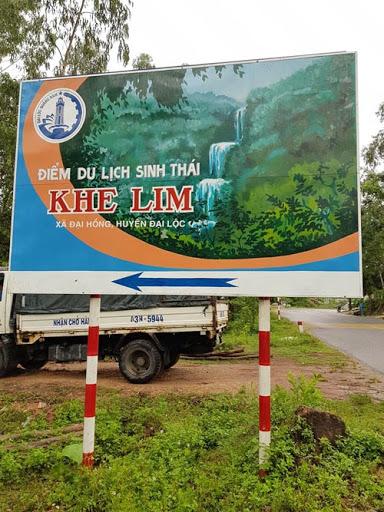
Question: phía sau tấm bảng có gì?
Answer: có xe tải